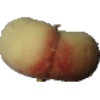
Label: Peach Flat 1